Hussein Ibrahim

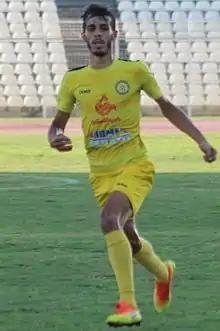
Ibrahim with Bourj in 2020

Hussein Khodor Ibrahim (born 13 March 1993) is a Lebanese footballer who plays as a midfielder for club Mabarra.